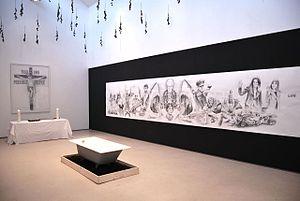
Filip Markiewicz est un artiste luxembourgeois né le 3 mars 1980 à Esch-sur-Alzette au Luxembourg